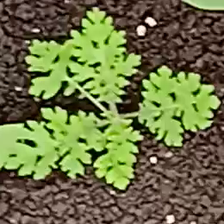
Weed species: Gajar_gavat_(Parthenium hysterophorus)